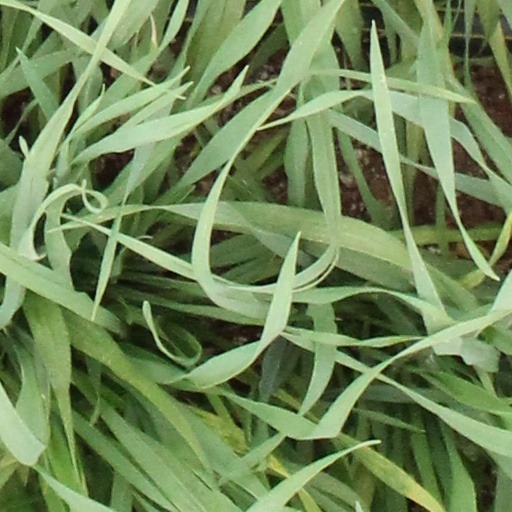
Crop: wheat